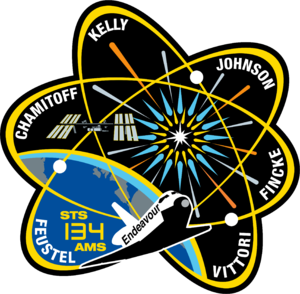
Roberto Vittori, né à Viterbe le 15 octobre 1964, est spationaute de l'Agence spatiale européenne.
STS-134 est la vingt-cinquième et dernière mission de la navette spatiale Endeavour à destination de la Station spatiale internationale dont le lancement, initialement prévu le 29 avril 2011, a eu lieu à 8h56 heure locale le 16 mai 2011.
STS-133 est l'antépénultième mission de la flotte des navettes spatiales américaines dont le retrait a été décidé en 2004 et confirmé début 2010. La navette Discovery, dont le lancement a été effectué le 24 février 2011, a transporté les derniers composants non russes de la station spatiale internationale ainsi que quelques pièces de rechange. L'administration Obama a finalement rajouté ce dernier vol au programme des navettes spatiales afin de terminer l'assemblage de la station spatiale internationale.